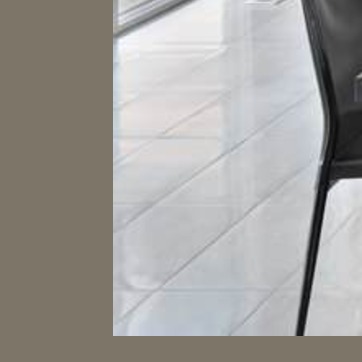
Material: tile